Auvergne horse

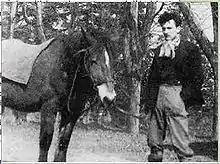
The Auvergne horse at the beginning of the 20th century

From the beginning of the 20th century progress and improvement of roads caused a decline in the production of Auvergne horses. Half-blood types disappeared with the end of cavalry in the army. The horses bred in the region were, according to a study in 1908, "locked in unhealthy stables and poorly fed". A letter from the National Stud at Aurillac to the Minister of Agriculture dated 4 April 1932 reported a "very mixed stock of mares, so disparate as to exclude any notion of a fixed breed". Two-thirds of Auvergne horses were of a light mountain type with a strong temperament and an average height not exceeding 1.55 m with a dark coat.